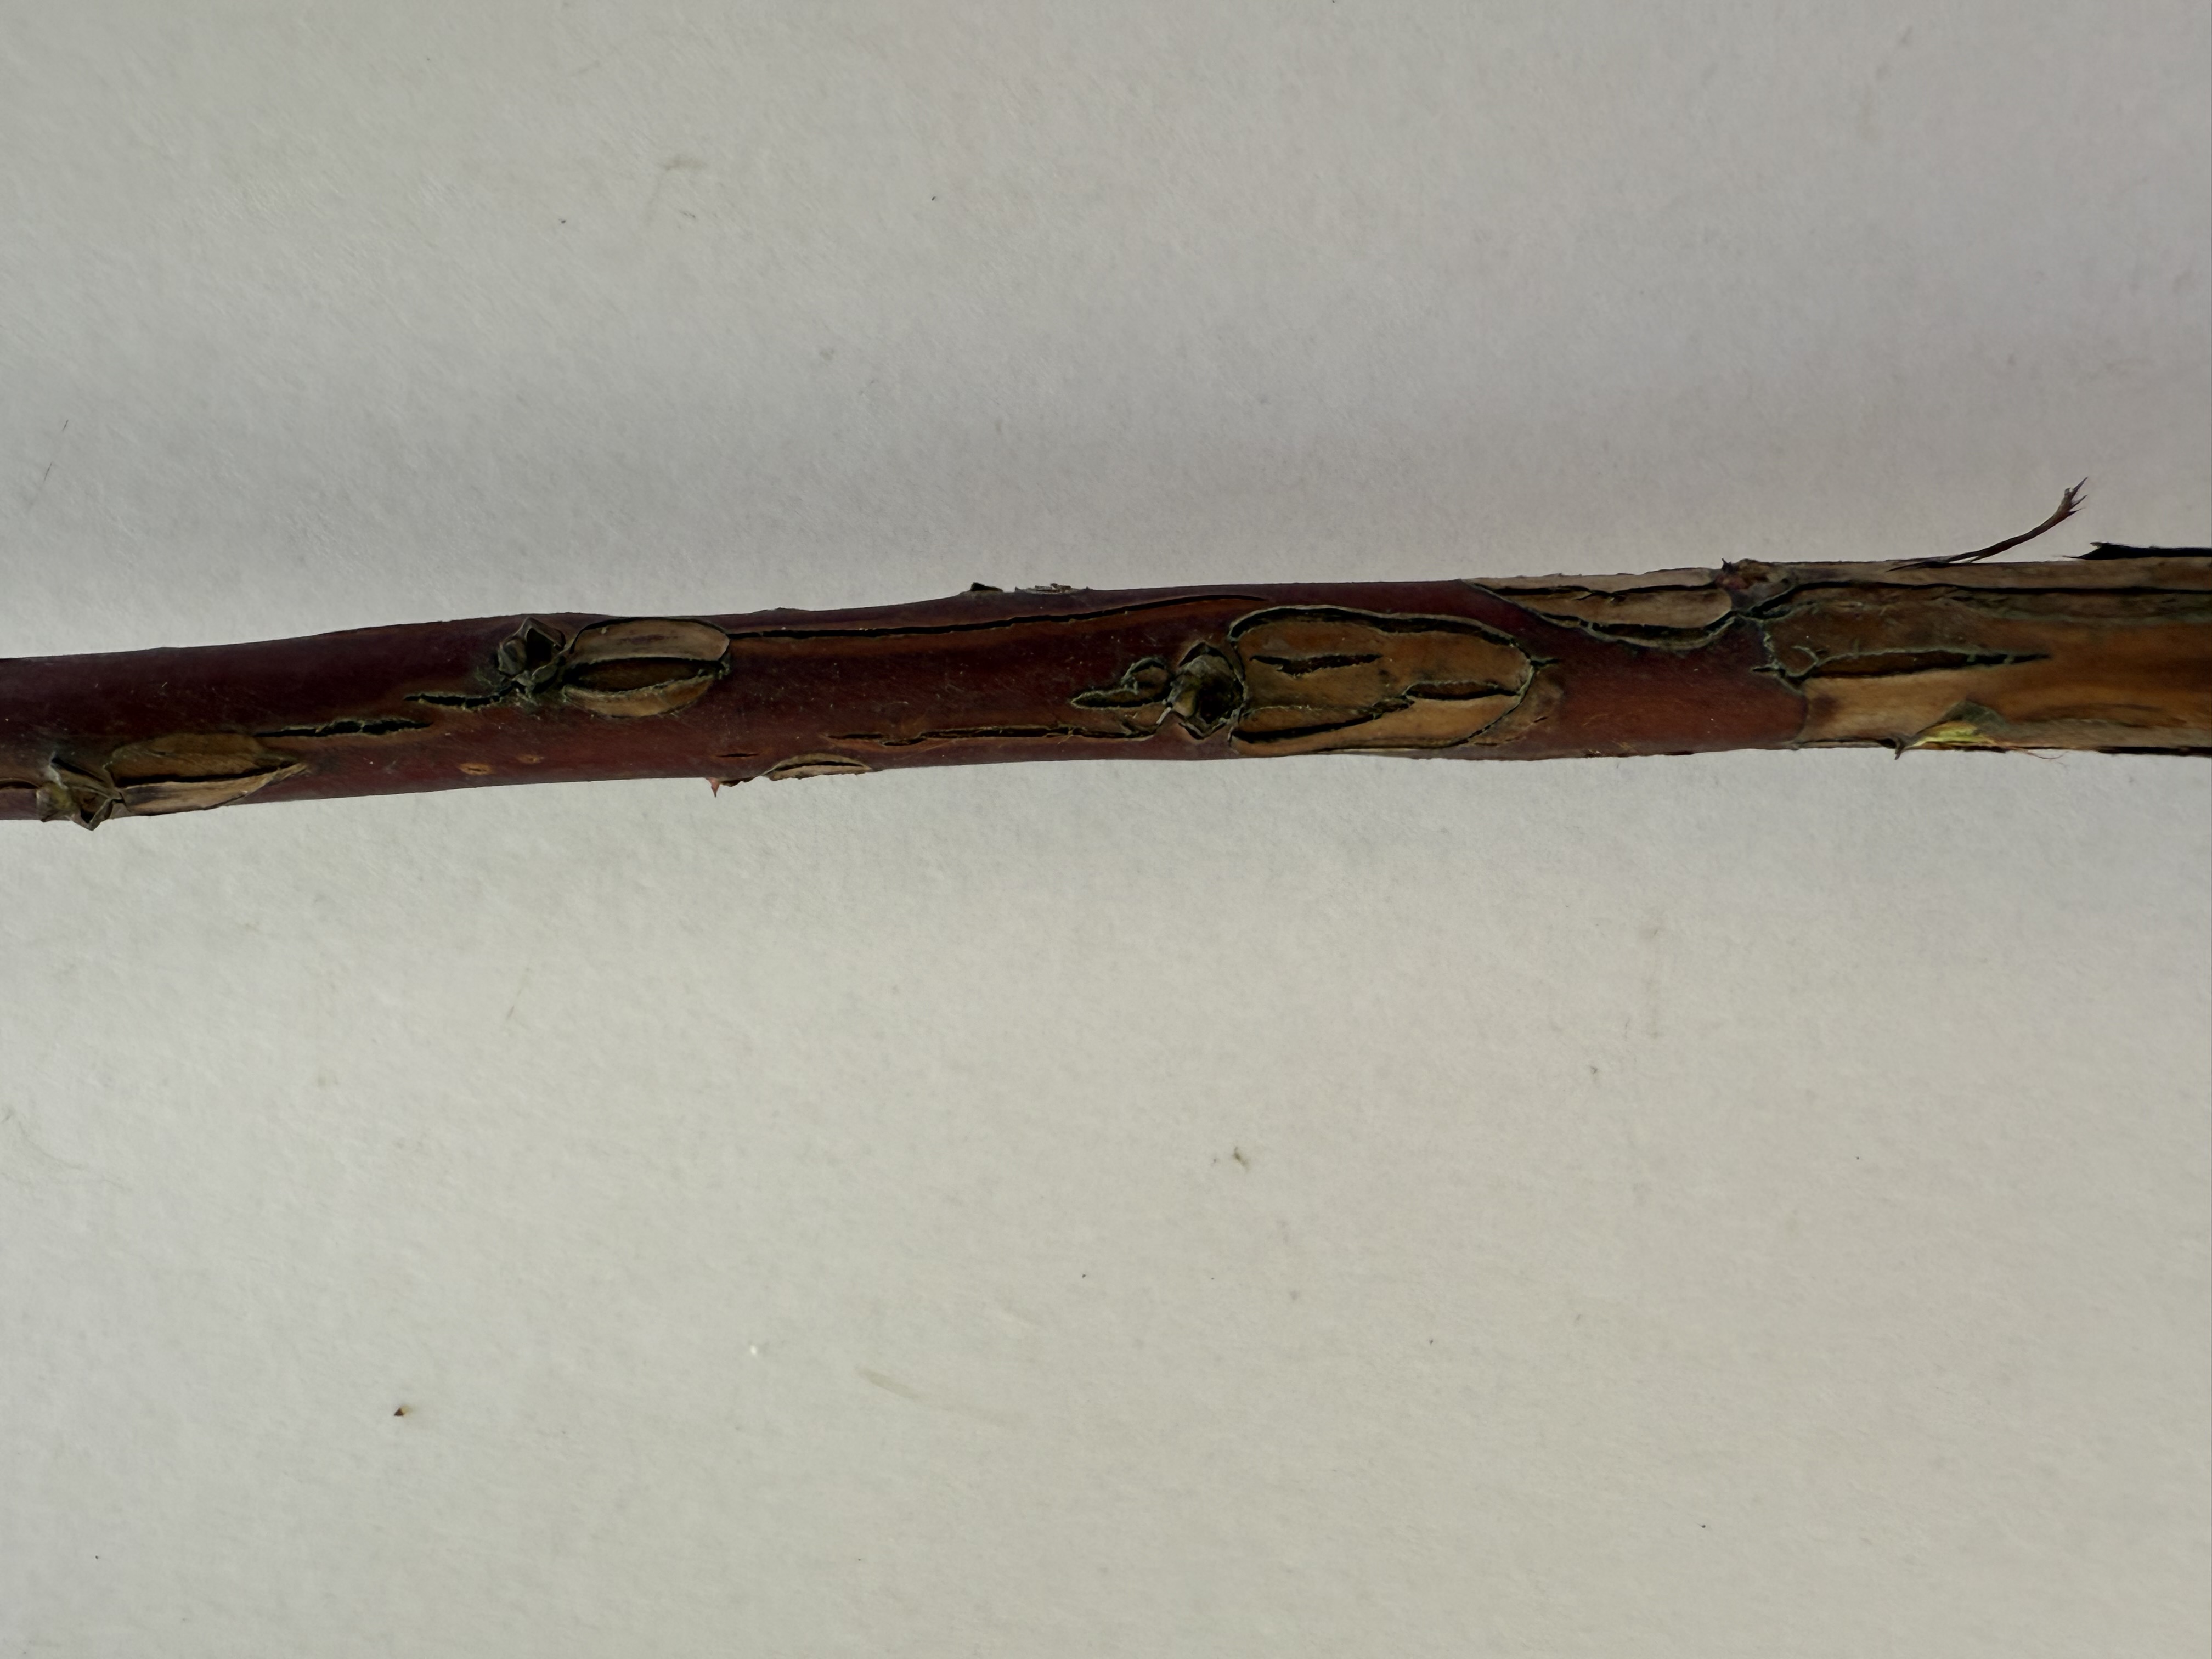
Variety: Strawberry Tree